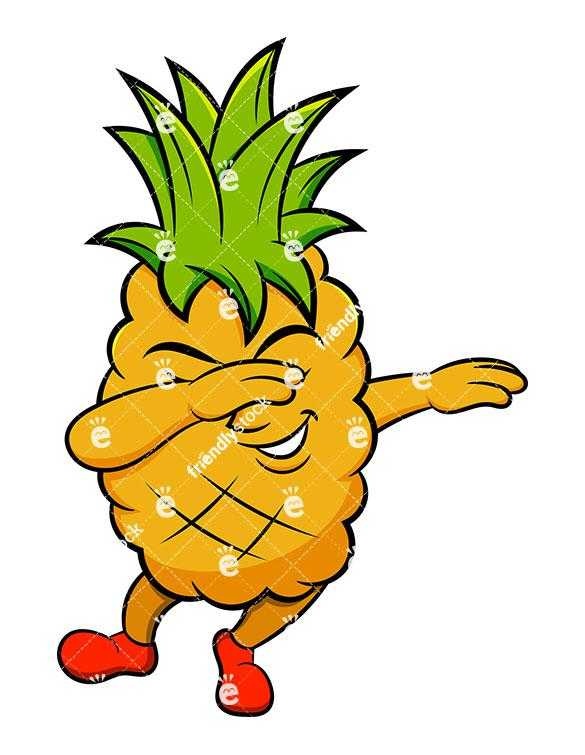
Label: Pineapple